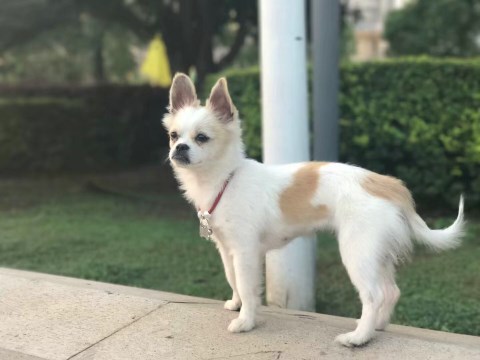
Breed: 806-n000129-papillon